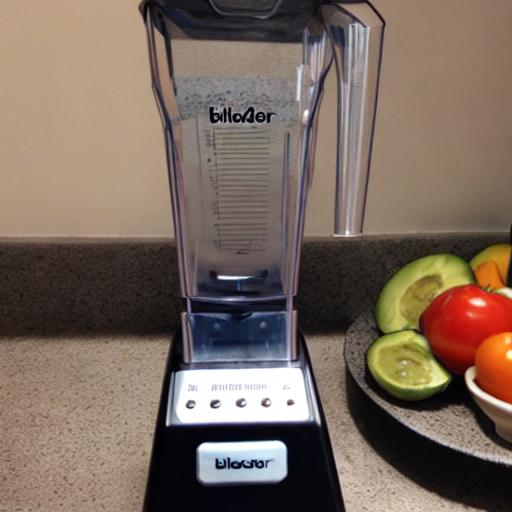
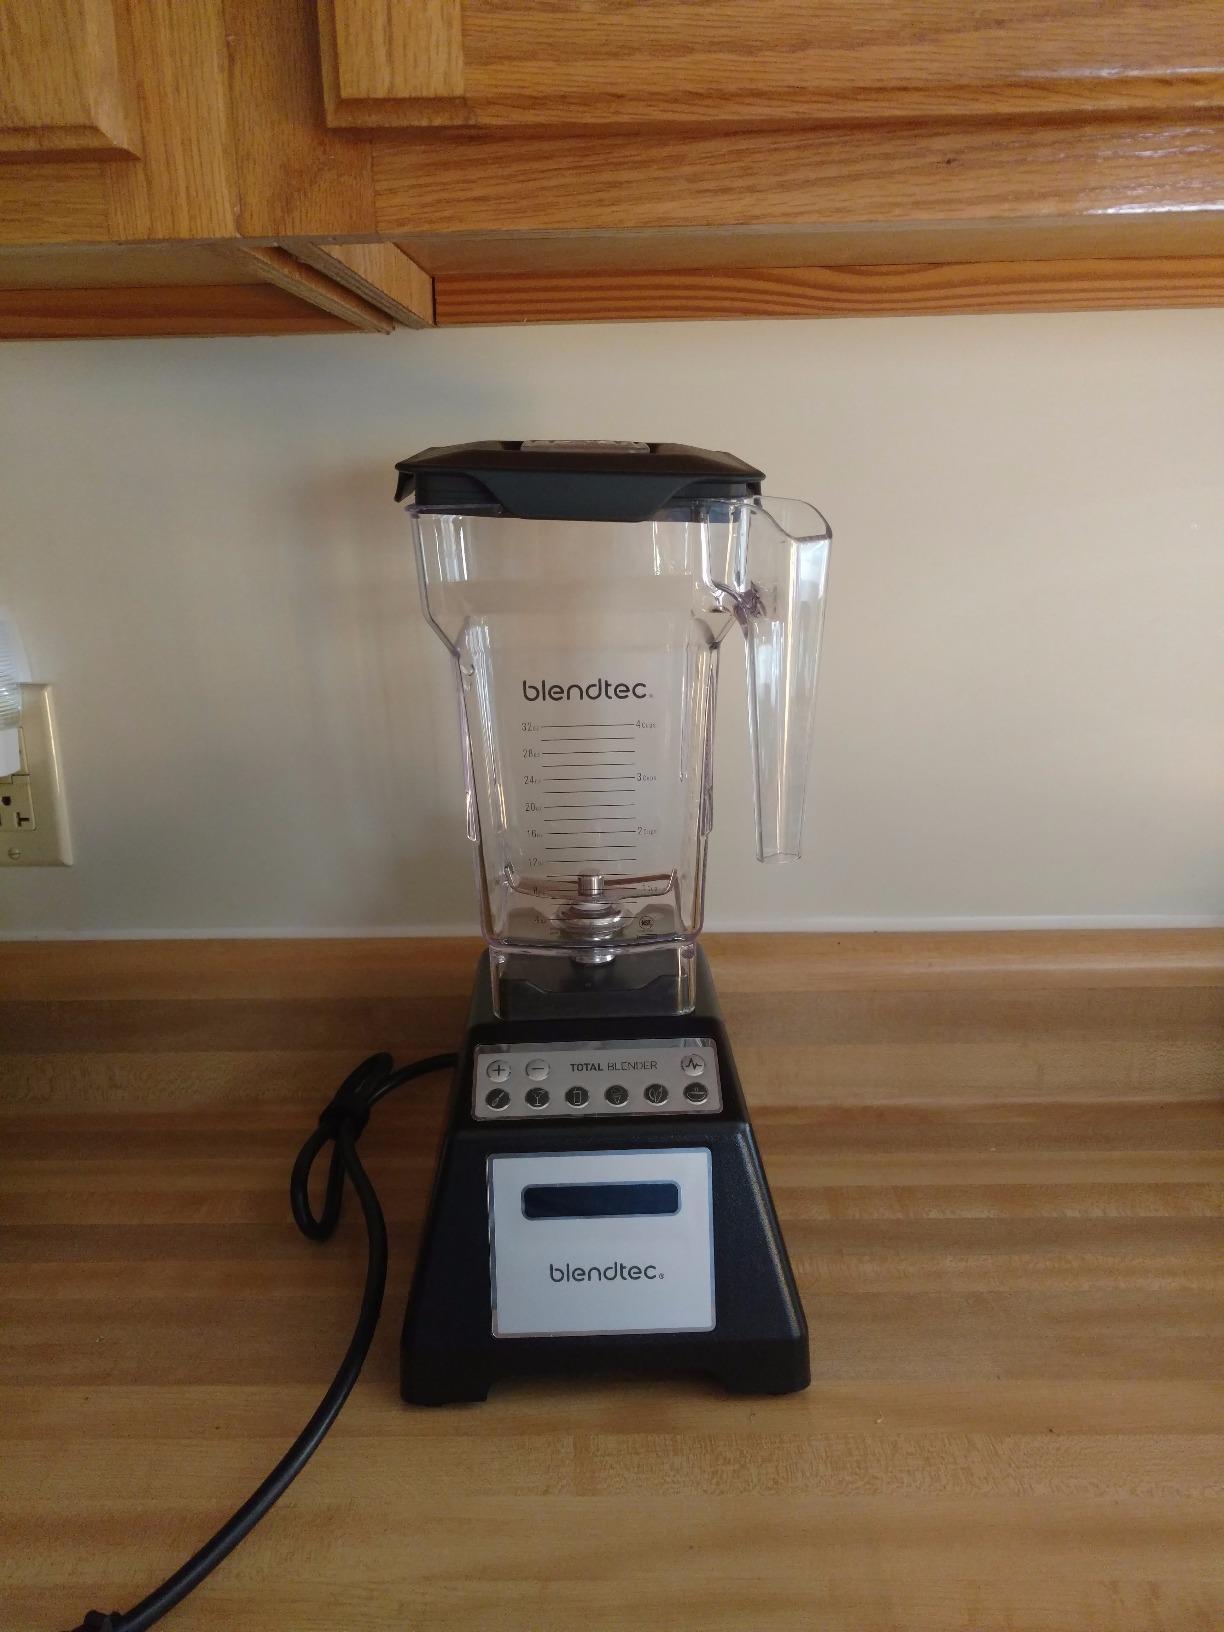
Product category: items_blender
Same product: no